Tom Swift and His Undersea Search

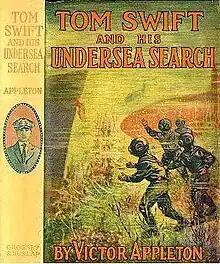

Tom Swift and His Undersea Search, Or, The Treasure on the Floor of the Atlantic, is Volume 23 in the original Tom Swift novel series published by Grosset & Dunlap by Victor Appleton